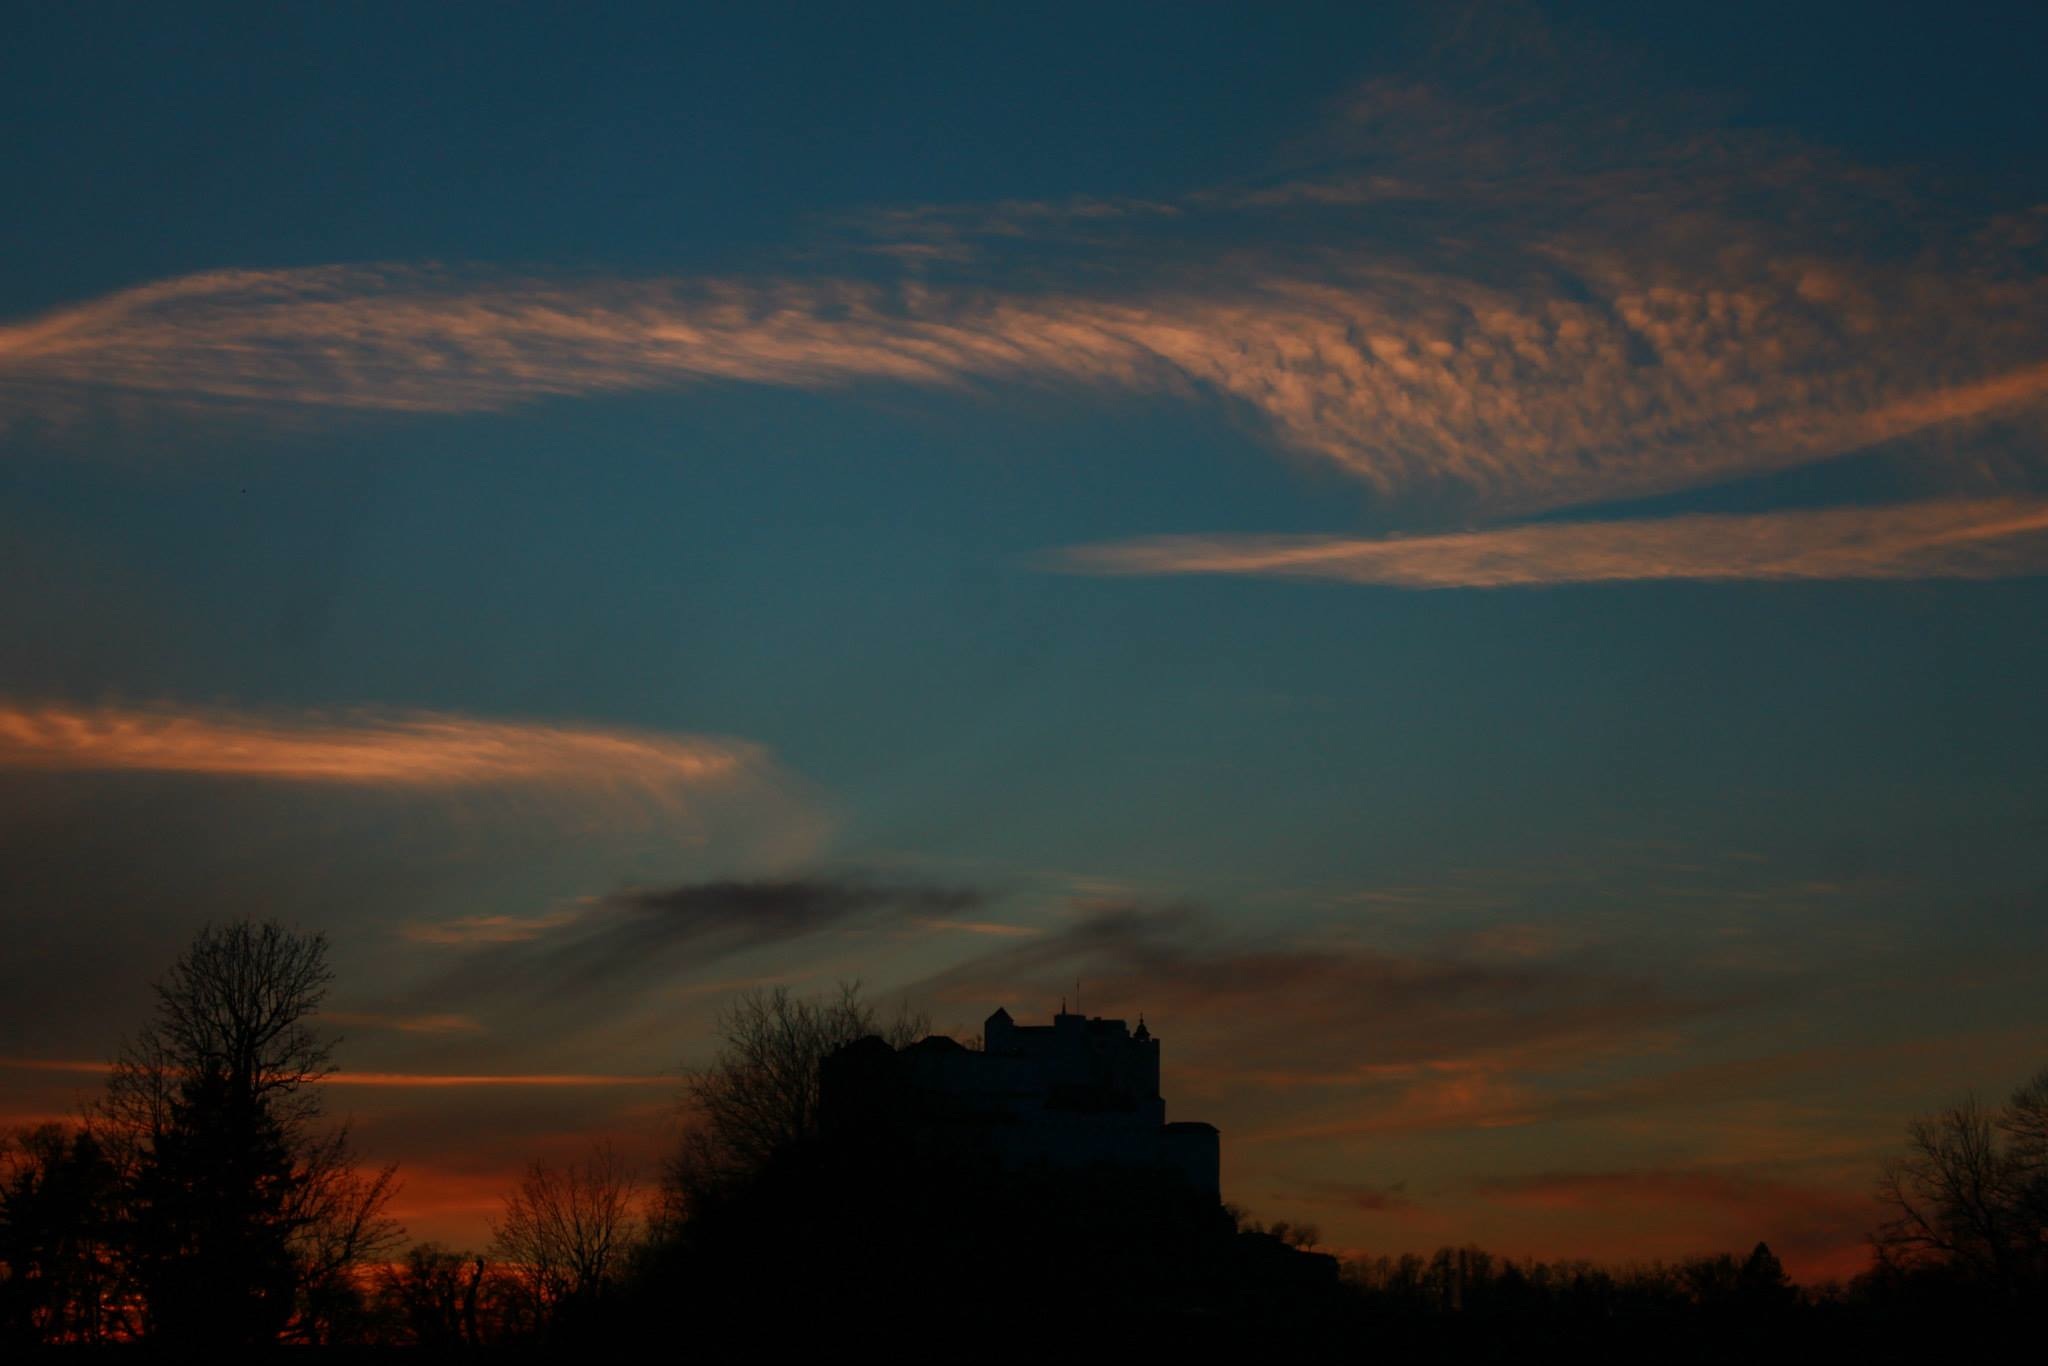
horizon, cloud, sky, sunrise, sunset, morning, dawn, atmosphere, dusk, evening, afterglow, meteorological phenomenon, red sky at morning